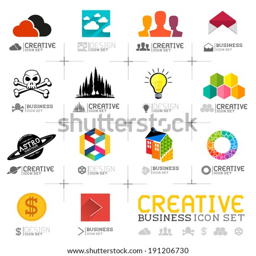
a collection of creative business icons and symbols .